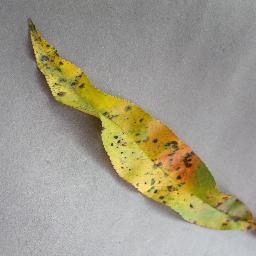
Label: Peach___Bacterial_spot